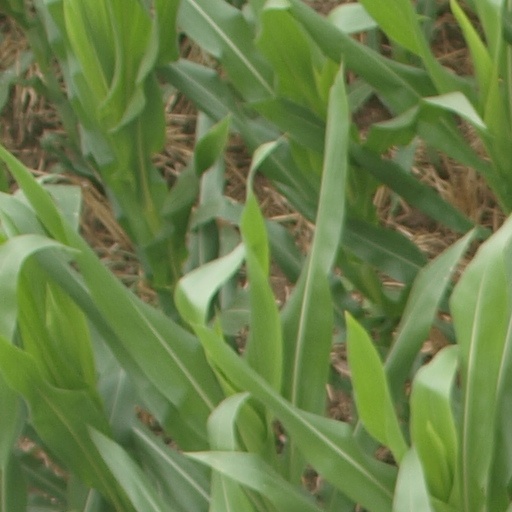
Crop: maize; corn